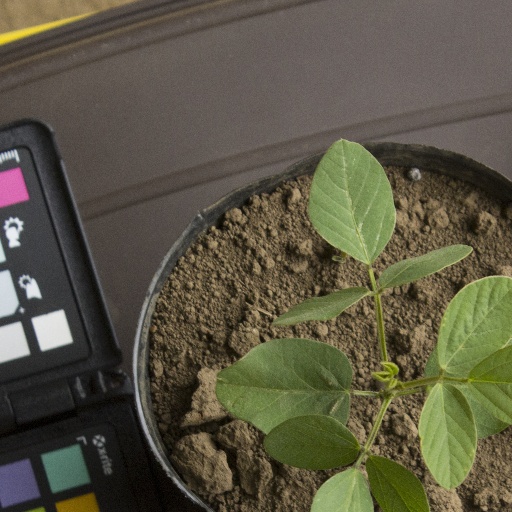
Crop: soybean